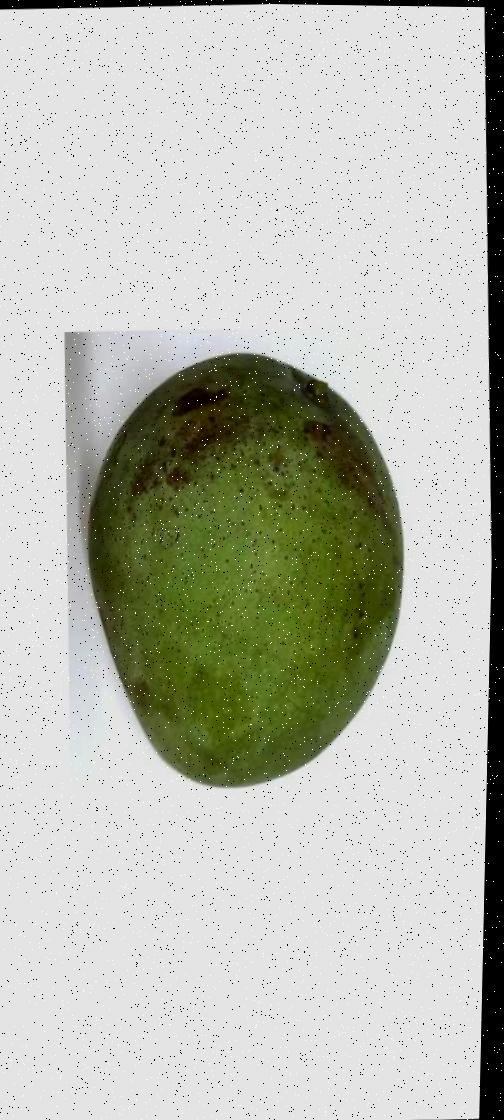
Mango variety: Fazli Shurmai